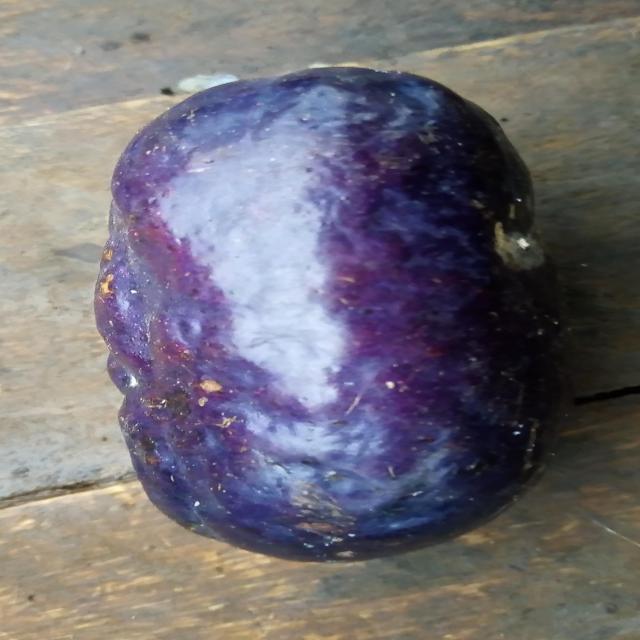
Plum grade: bruised